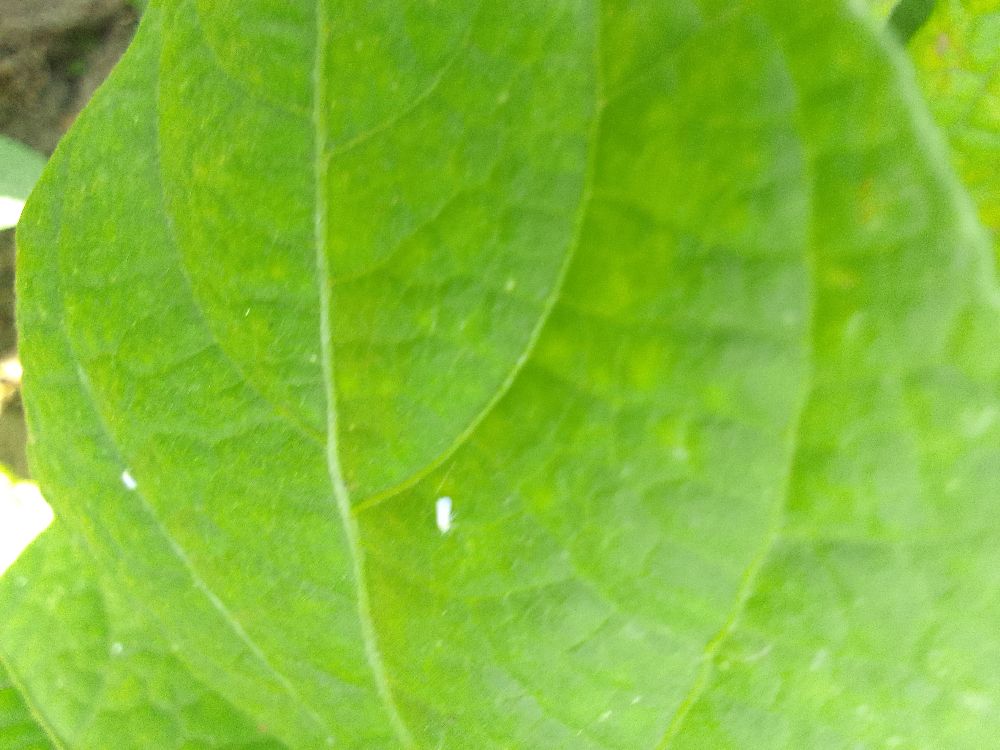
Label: healthy